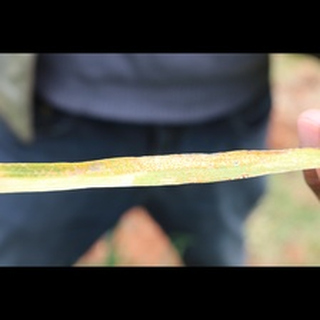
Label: wheat_black_rust